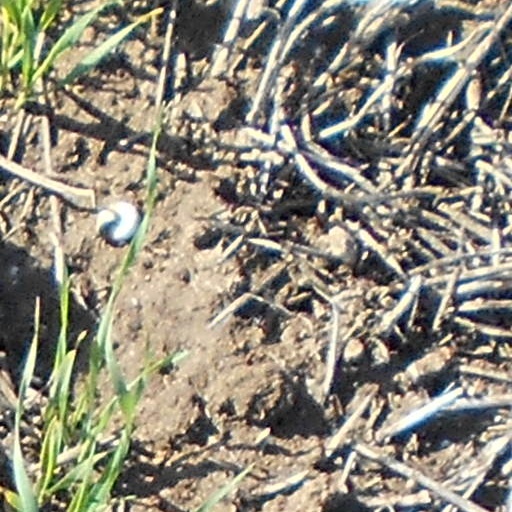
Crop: wheat